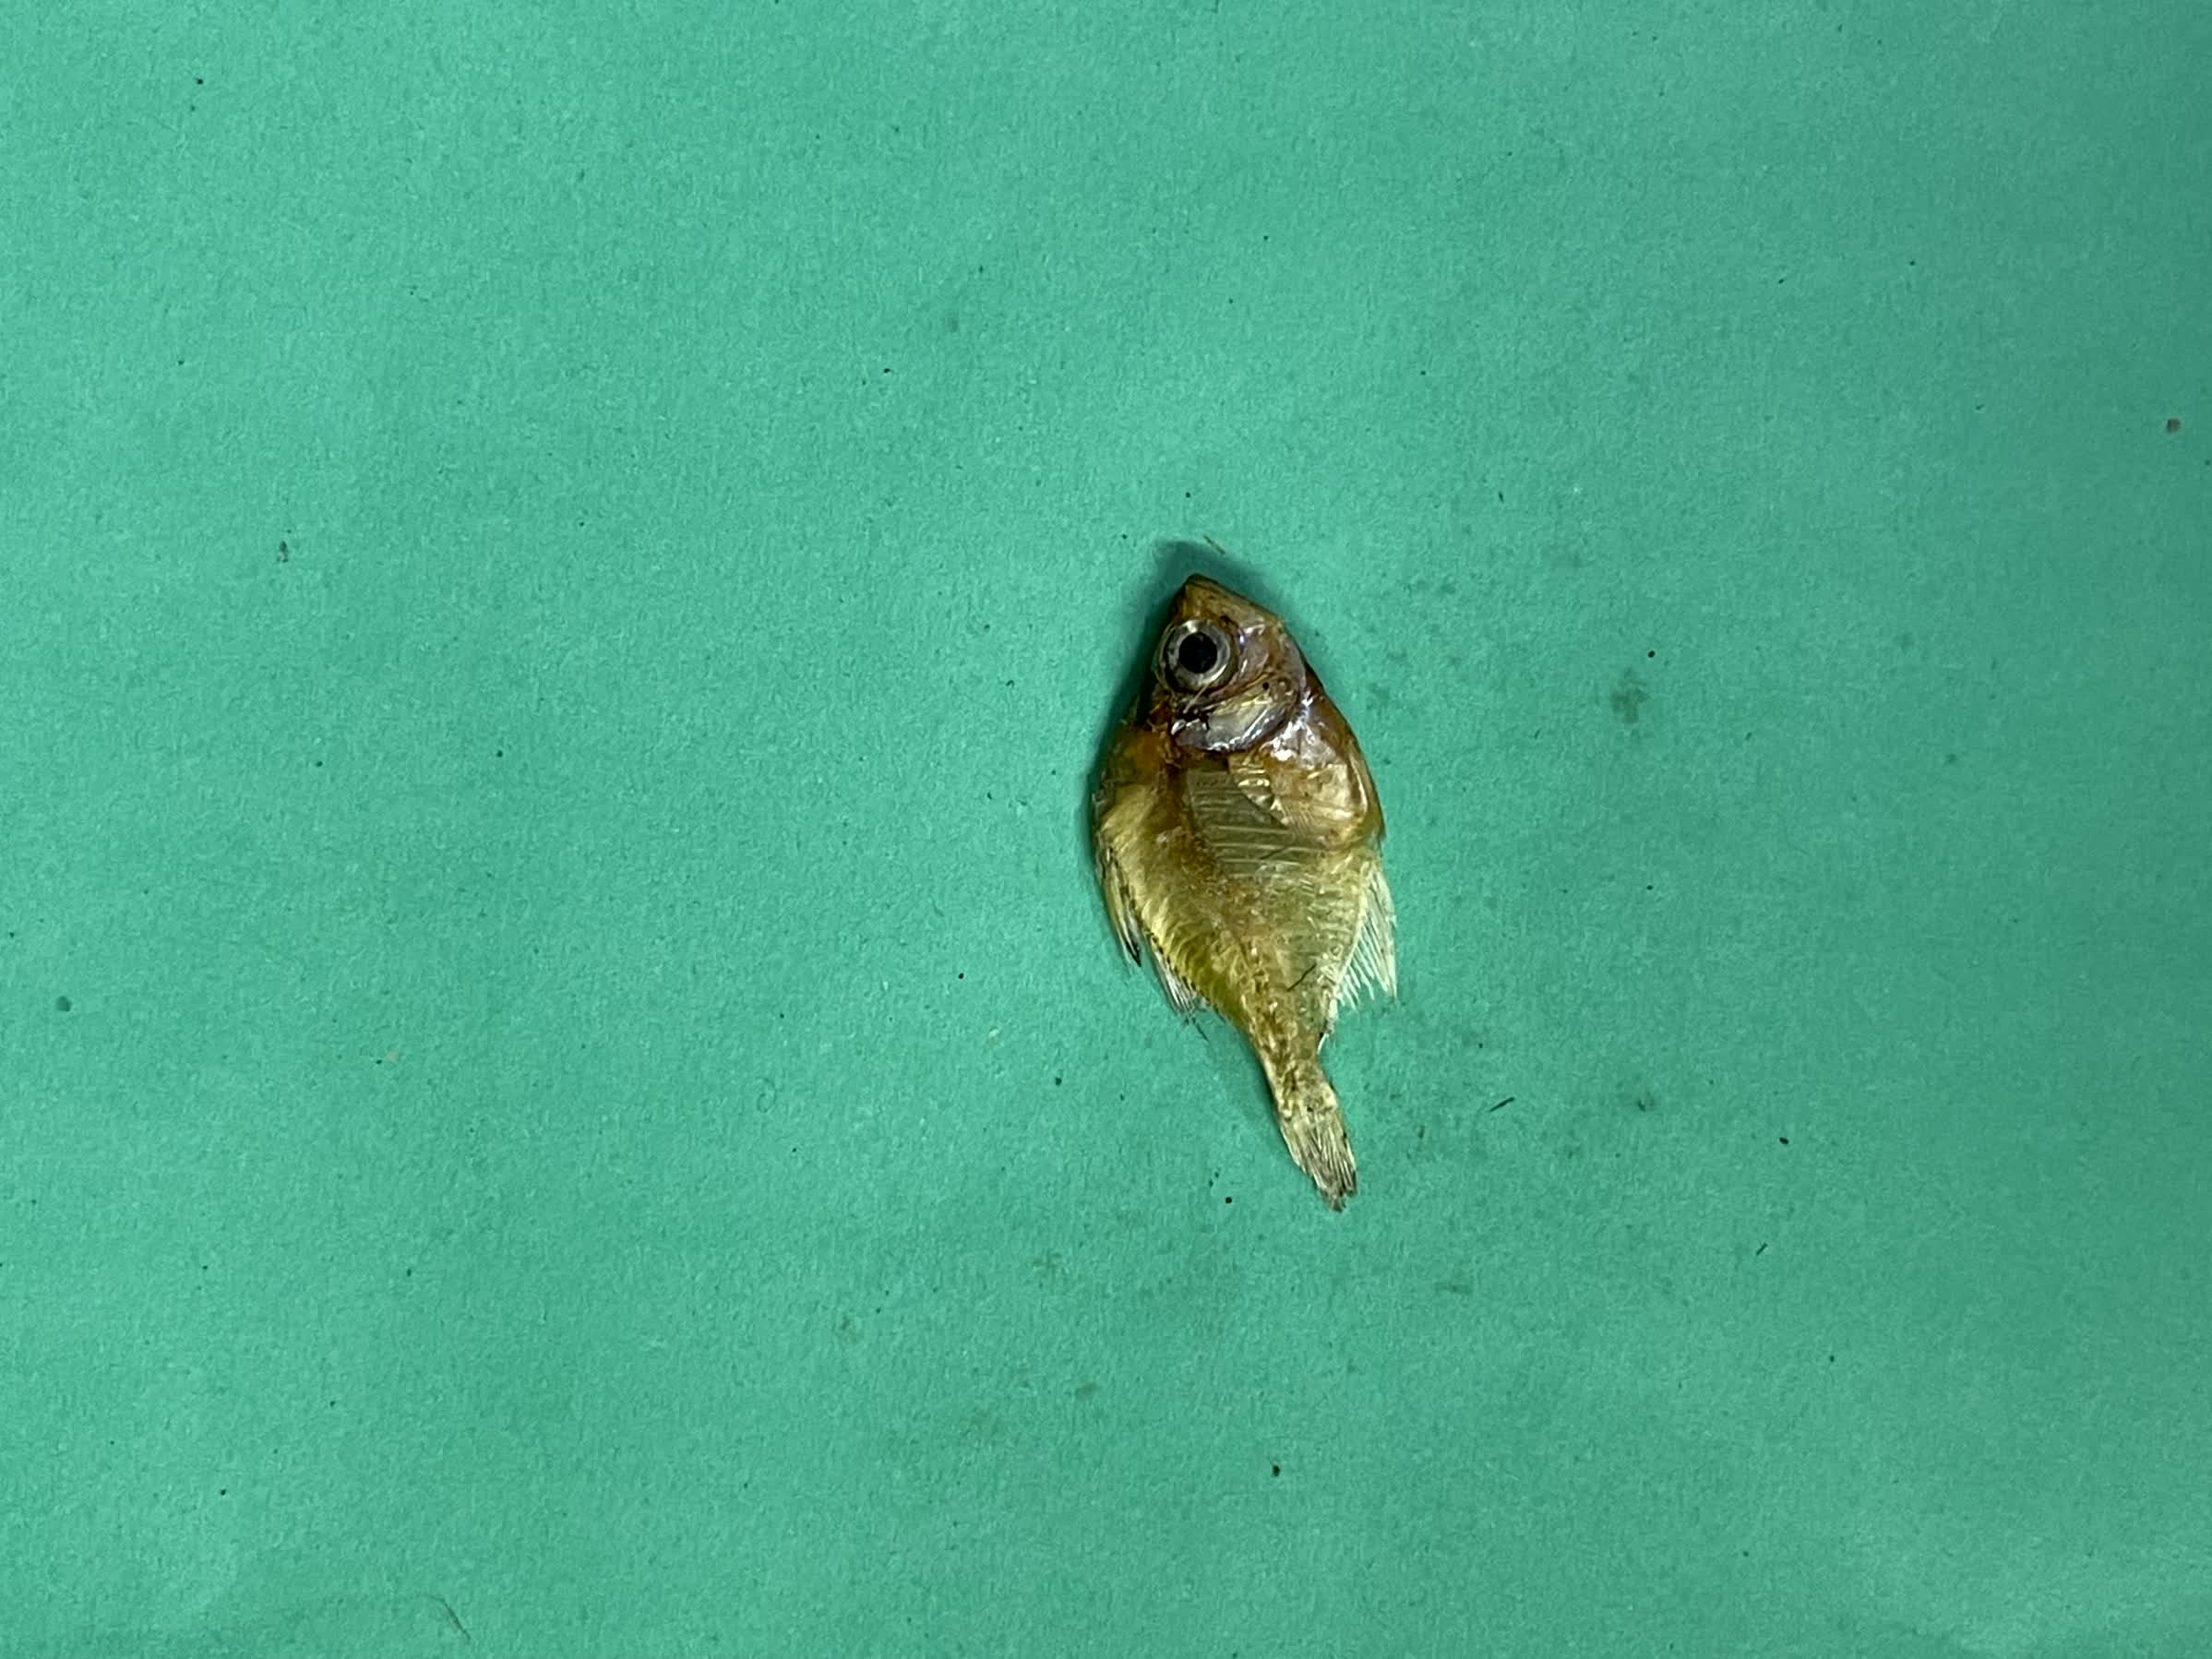
Species: Chanda